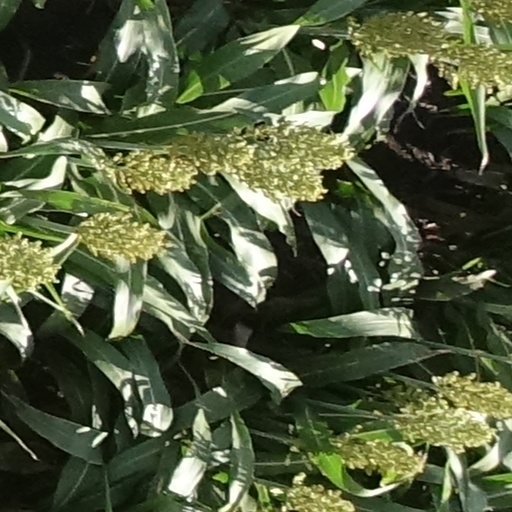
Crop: sorghum